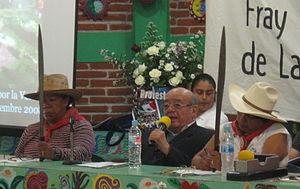
photo de Don Samuel Ruiz, avec les milliatants d'Atenco.
Samuel Ruiz García, né le 3 novembre 1924 à Irapuato et mort le 24 janvier 2011 à Mexico, est un prélat catholique mexicain, évêque de San Cristóbal de las Casas, au Chiapas, de 1959 à 1999.